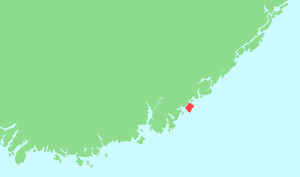
Justøy
Justøy (rødt) er placeret helt syd i Aust-Agder på Skagerrak-kysten.
Justøy er en ø i Lillesand kommune i Agder fylke i Norge. Navnet kommer fra oldnordisk Jóstr.